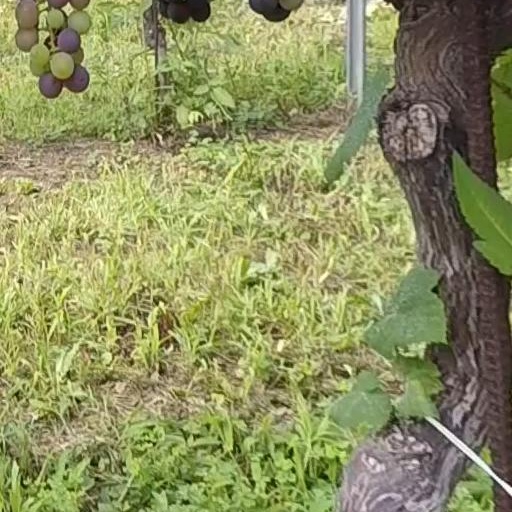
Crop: grape